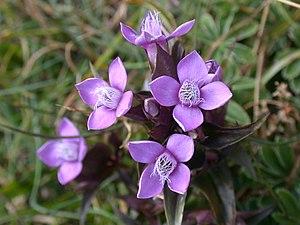
Émile Gallé né à Nancy le 4 mai 1846 et mort dans la même ville le 23 septembre 1904 est un industriel, maître verrier, ébéniste et céramiste français.